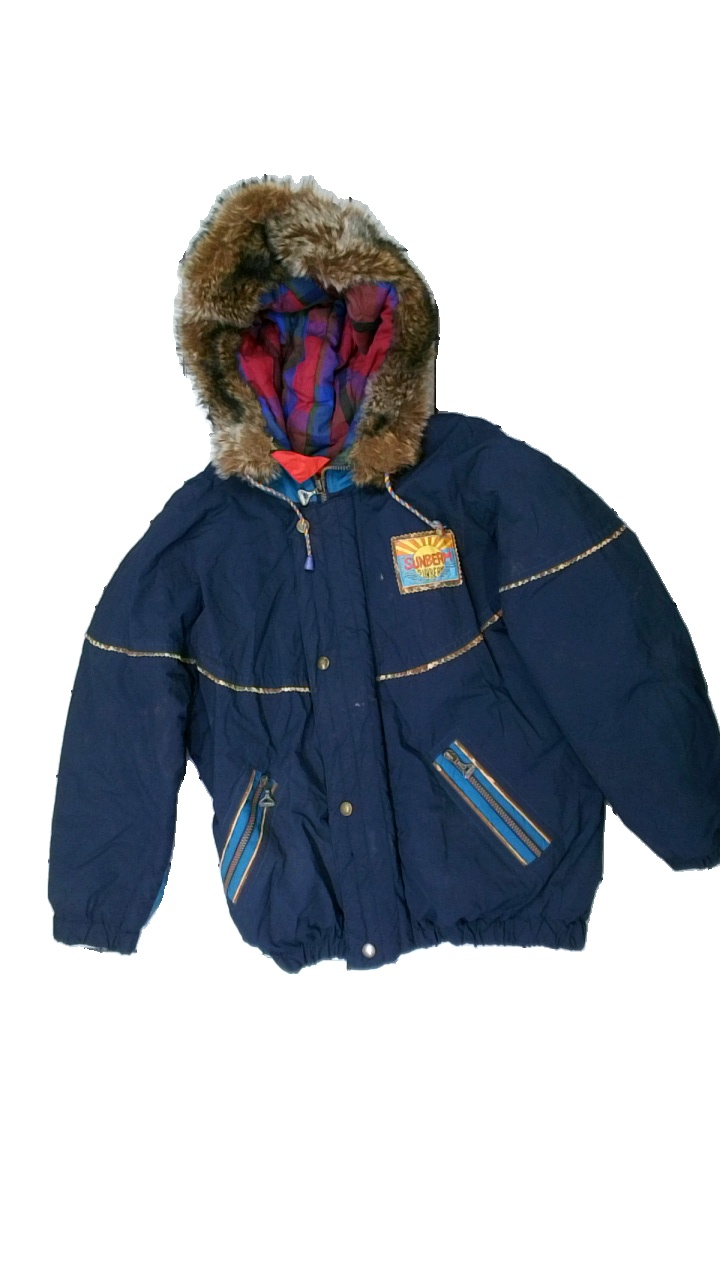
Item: Winter Jacket (Children)
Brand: Sunbeam
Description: vinterjacka som är smutsig/dammig samt stretch vid händer har torkat
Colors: Blue, Green
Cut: Regular
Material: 100% nylone
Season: Winter
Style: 80s
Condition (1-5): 3
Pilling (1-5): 5
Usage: Export
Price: <50